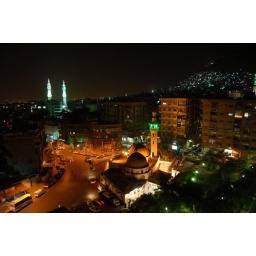
Damascus from the 8th floor of a building in Shamdeen Square, this time with a 'normal' time exposure.